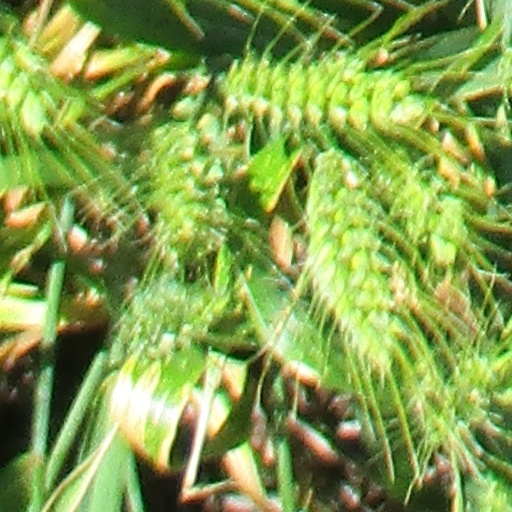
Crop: wheat